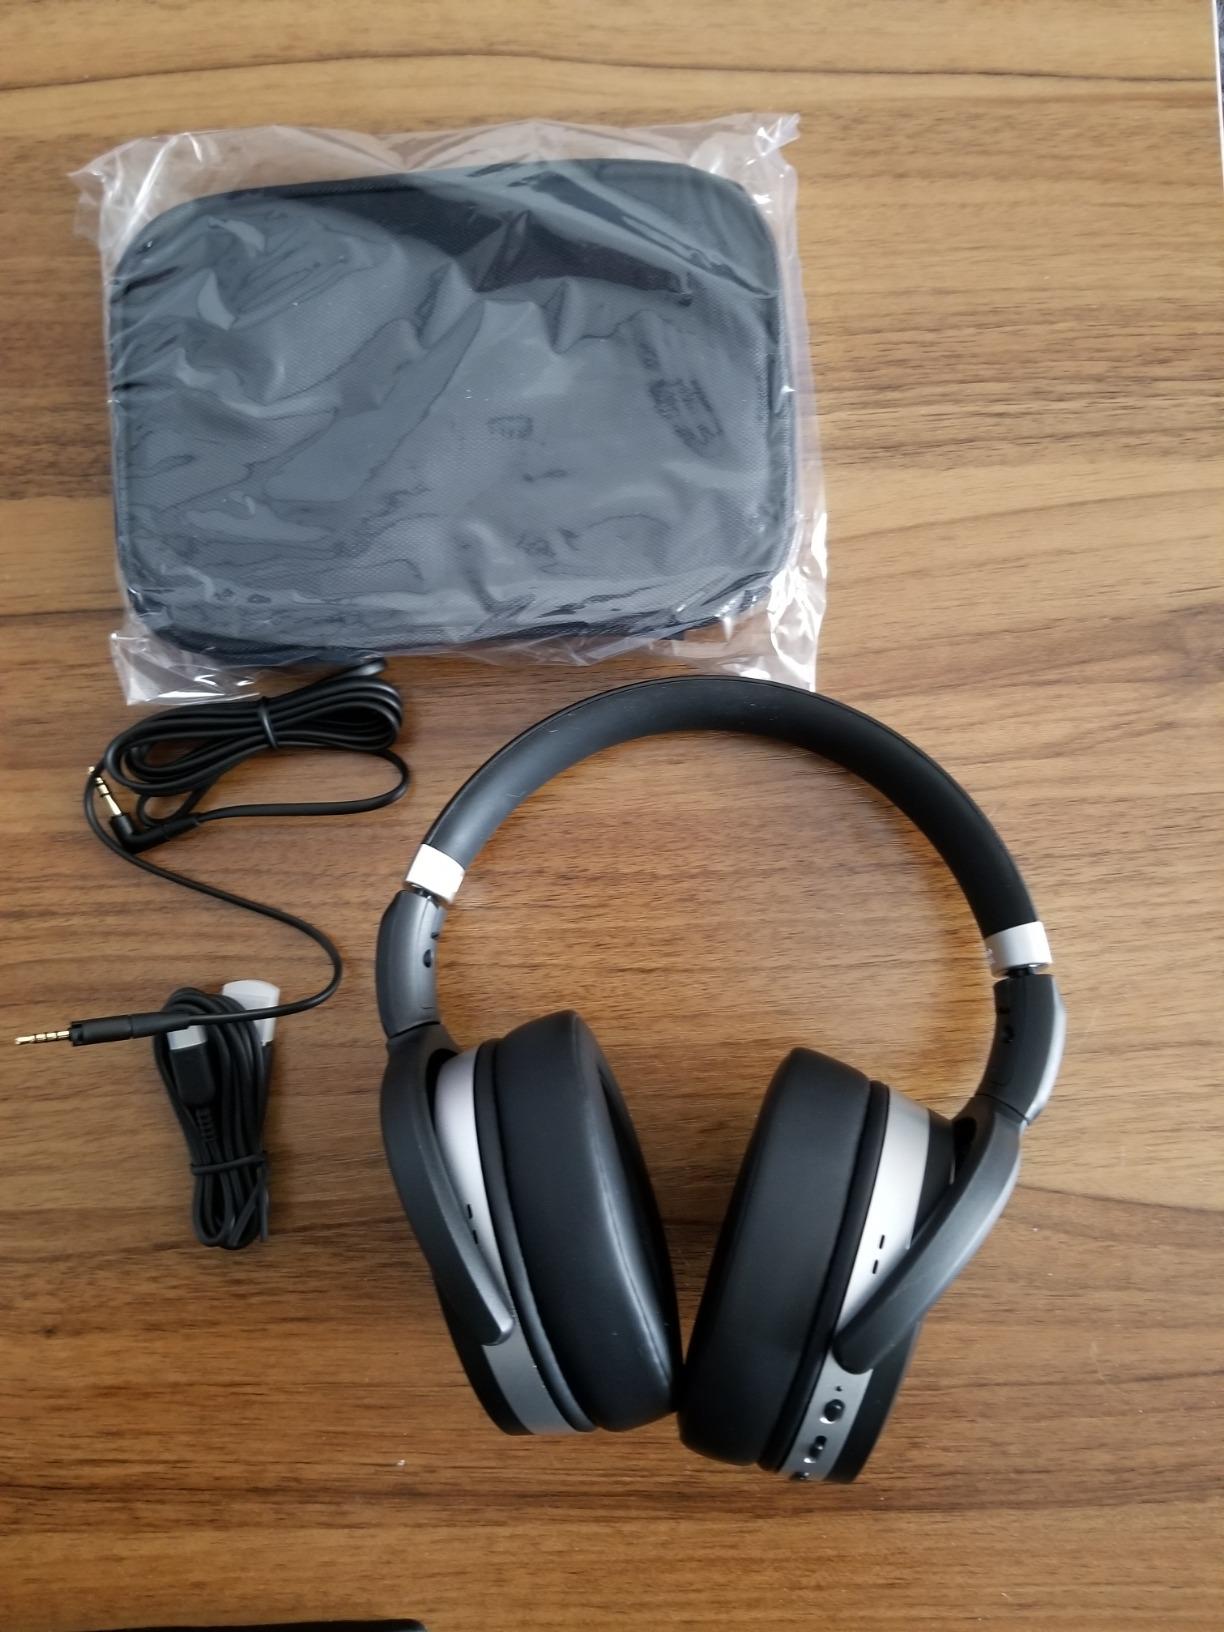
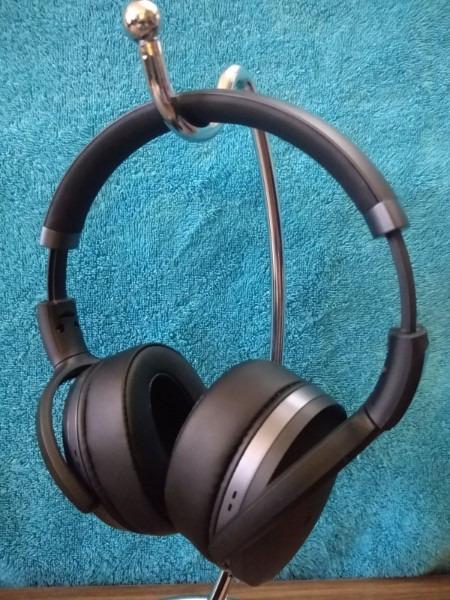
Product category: headphones
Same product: no